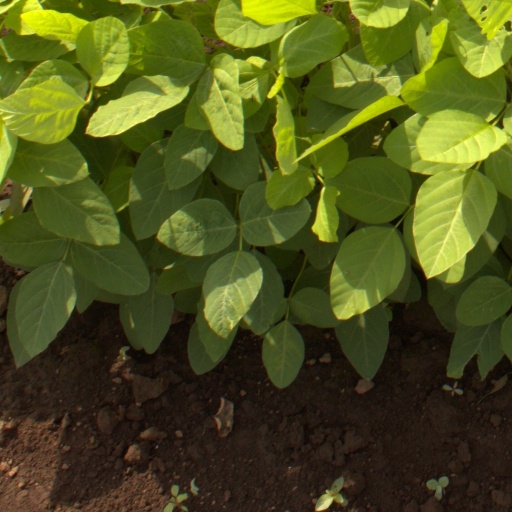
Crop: soybean